Zvenyhorod

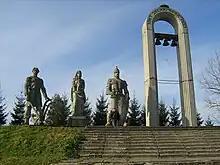

Zvenyhorod is a village in Lviv Raion, Lviv Oblast, in the western part of Ukraine. It belongs to Davydiv rural hromada, one of the hromadas of Ukraine. Zvenyhorod was the capital of the former Principality of Zvenyhorod (11th and 12th centuries).